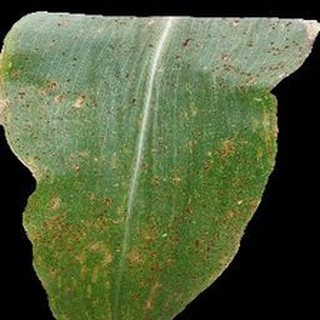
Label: corn_common_rust